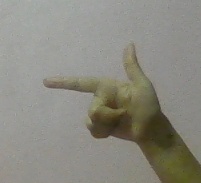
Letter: yaa